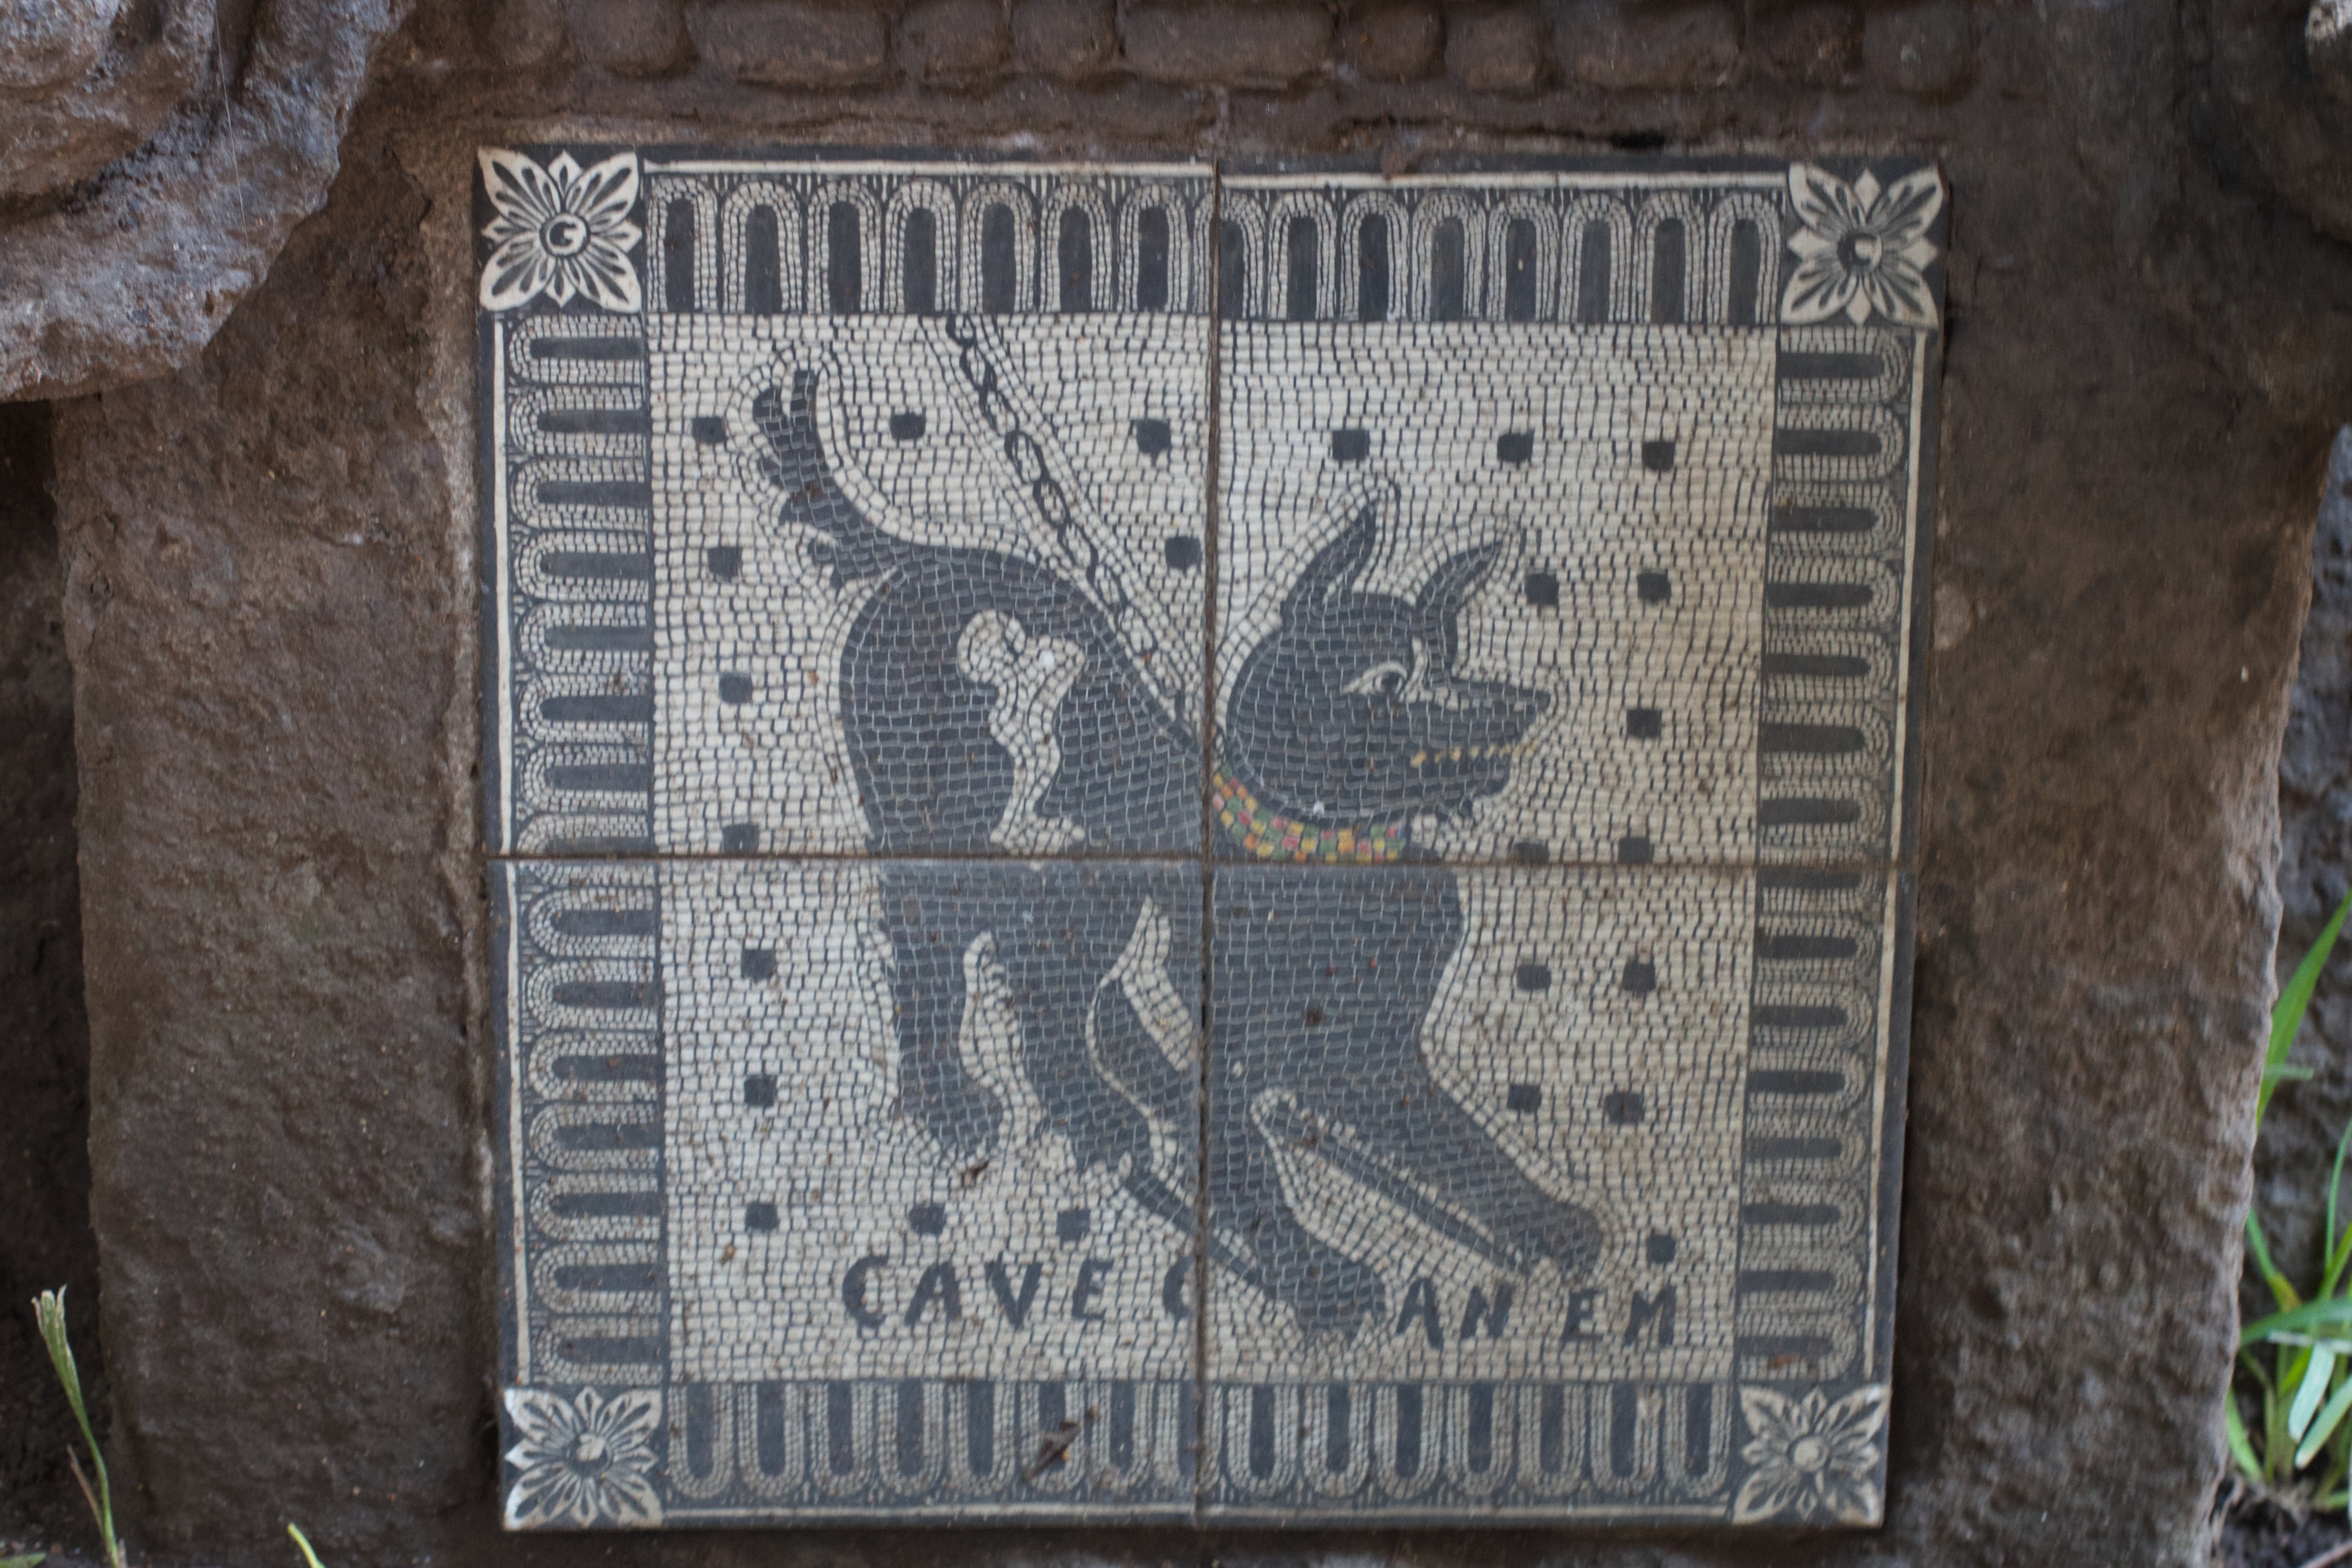
wall, memorial, art, carving, stele, ancient history, commemorative plaque